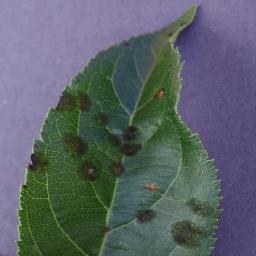
Label: Apple___Apple_scab